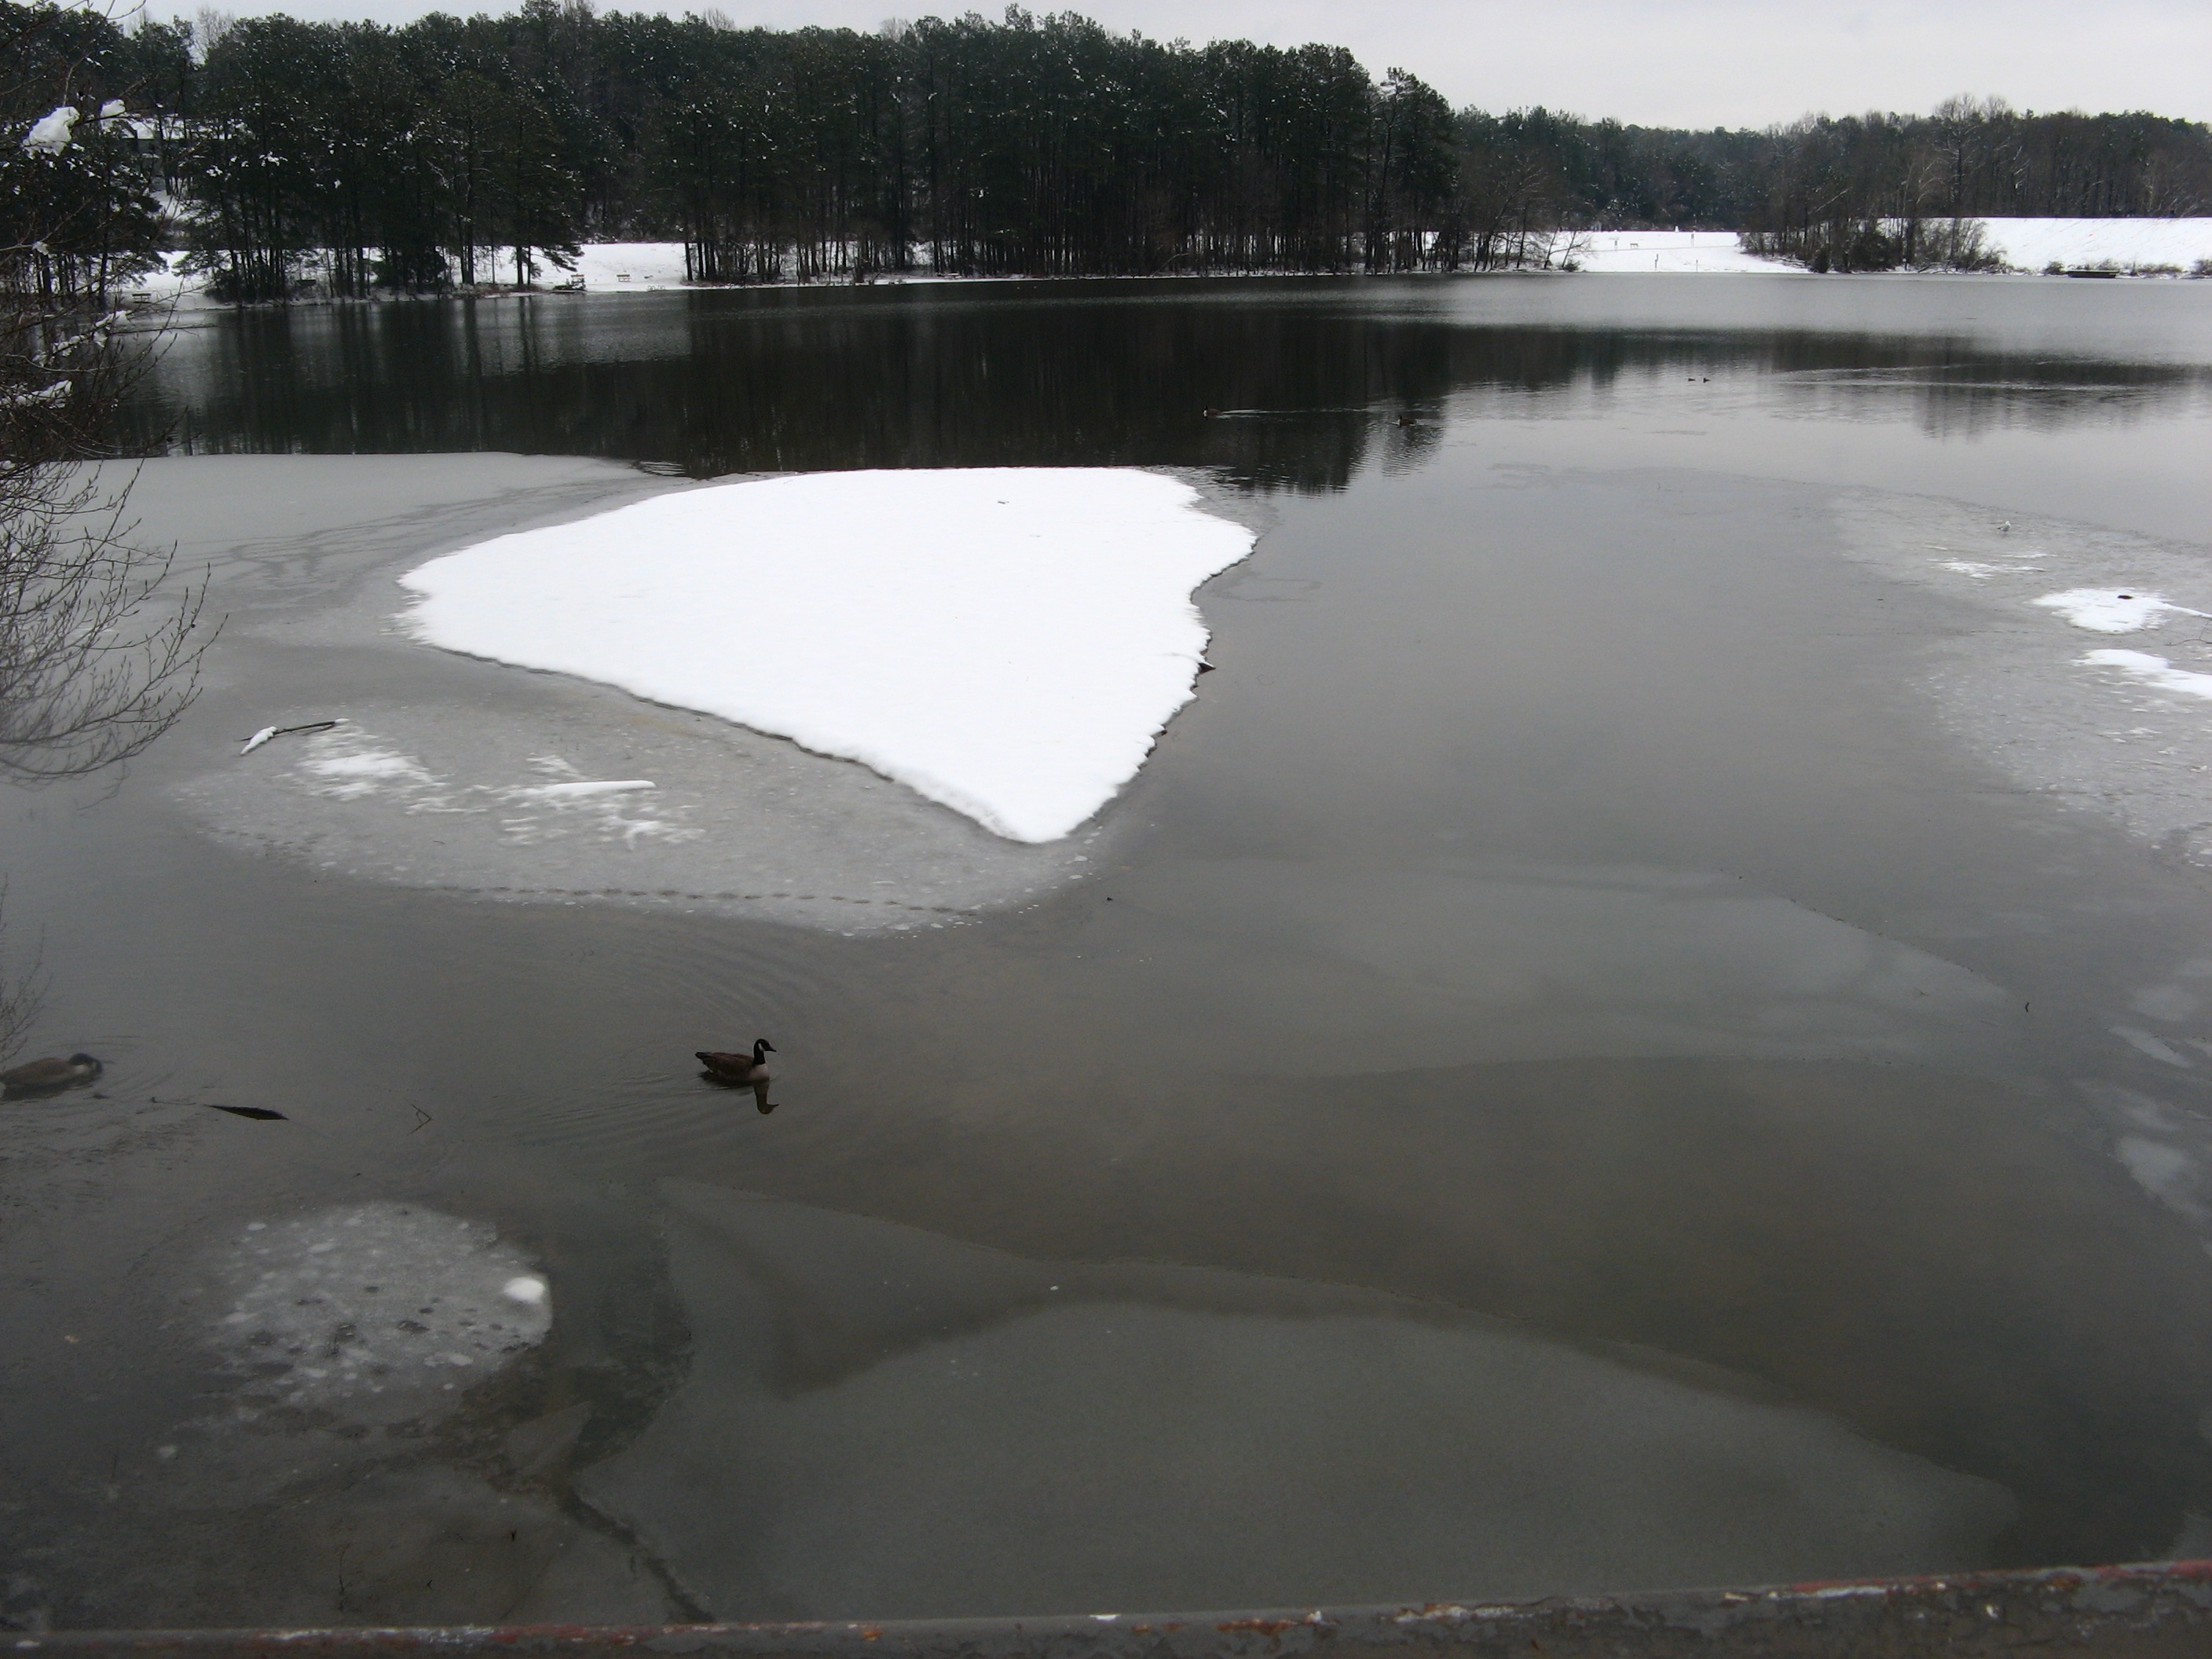
landscape, water, nature, snow, winter, lake, river, environment, ice, reflection, reservoir, outdoors, loch, atmospheric phenomenon